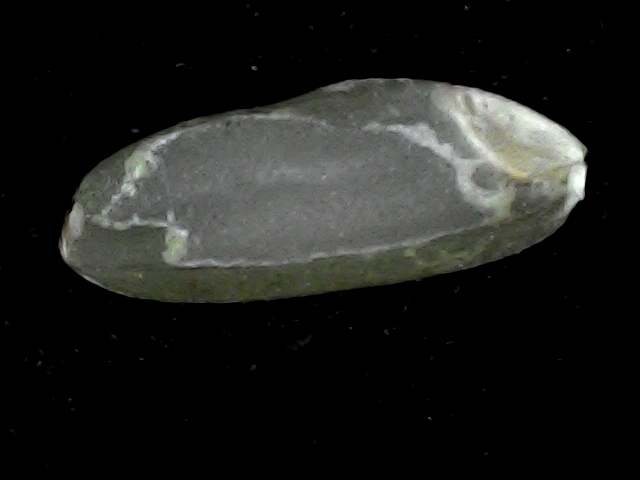
Rice variety: BD72